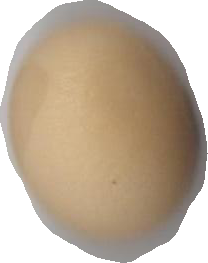
Variety: Anjasmoro